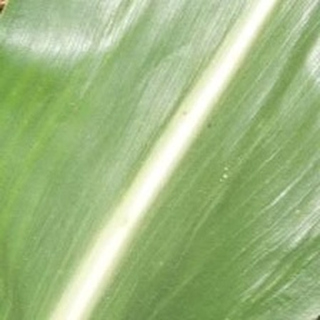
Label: healthy_corn